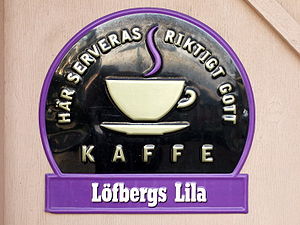
Löfbergs Lila
Löfbergs Lila er en svensk kaffe-grossist og et kafferisteri. Firmaet blev stiftet i 1906 og har hovedsæde i Karlstad. Det er ejet af familiefirmaet Anders Löfbergs kaffegrupp. Ledelsen af firmaet består nu af 3. og 4. generation af familien Löfberg.